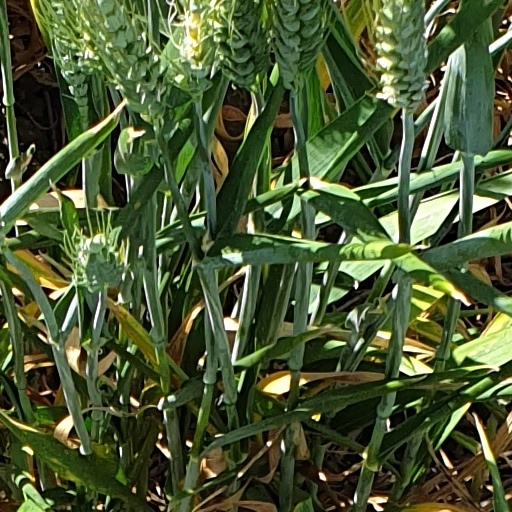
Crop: wheat